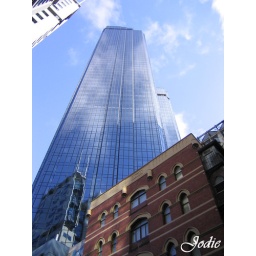
Another favourite shot of mine. Tallest office building in the Southern Hemisphere.